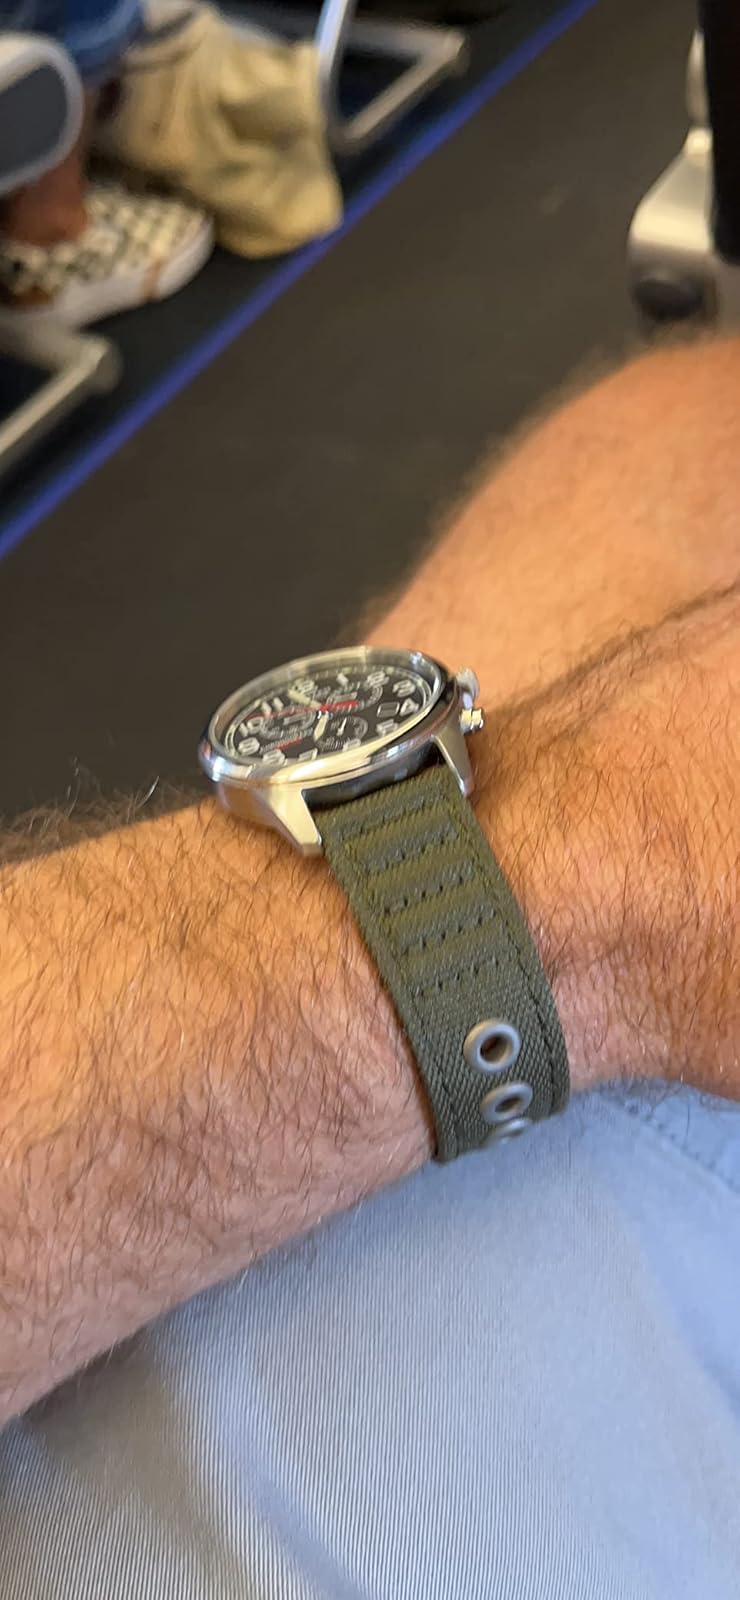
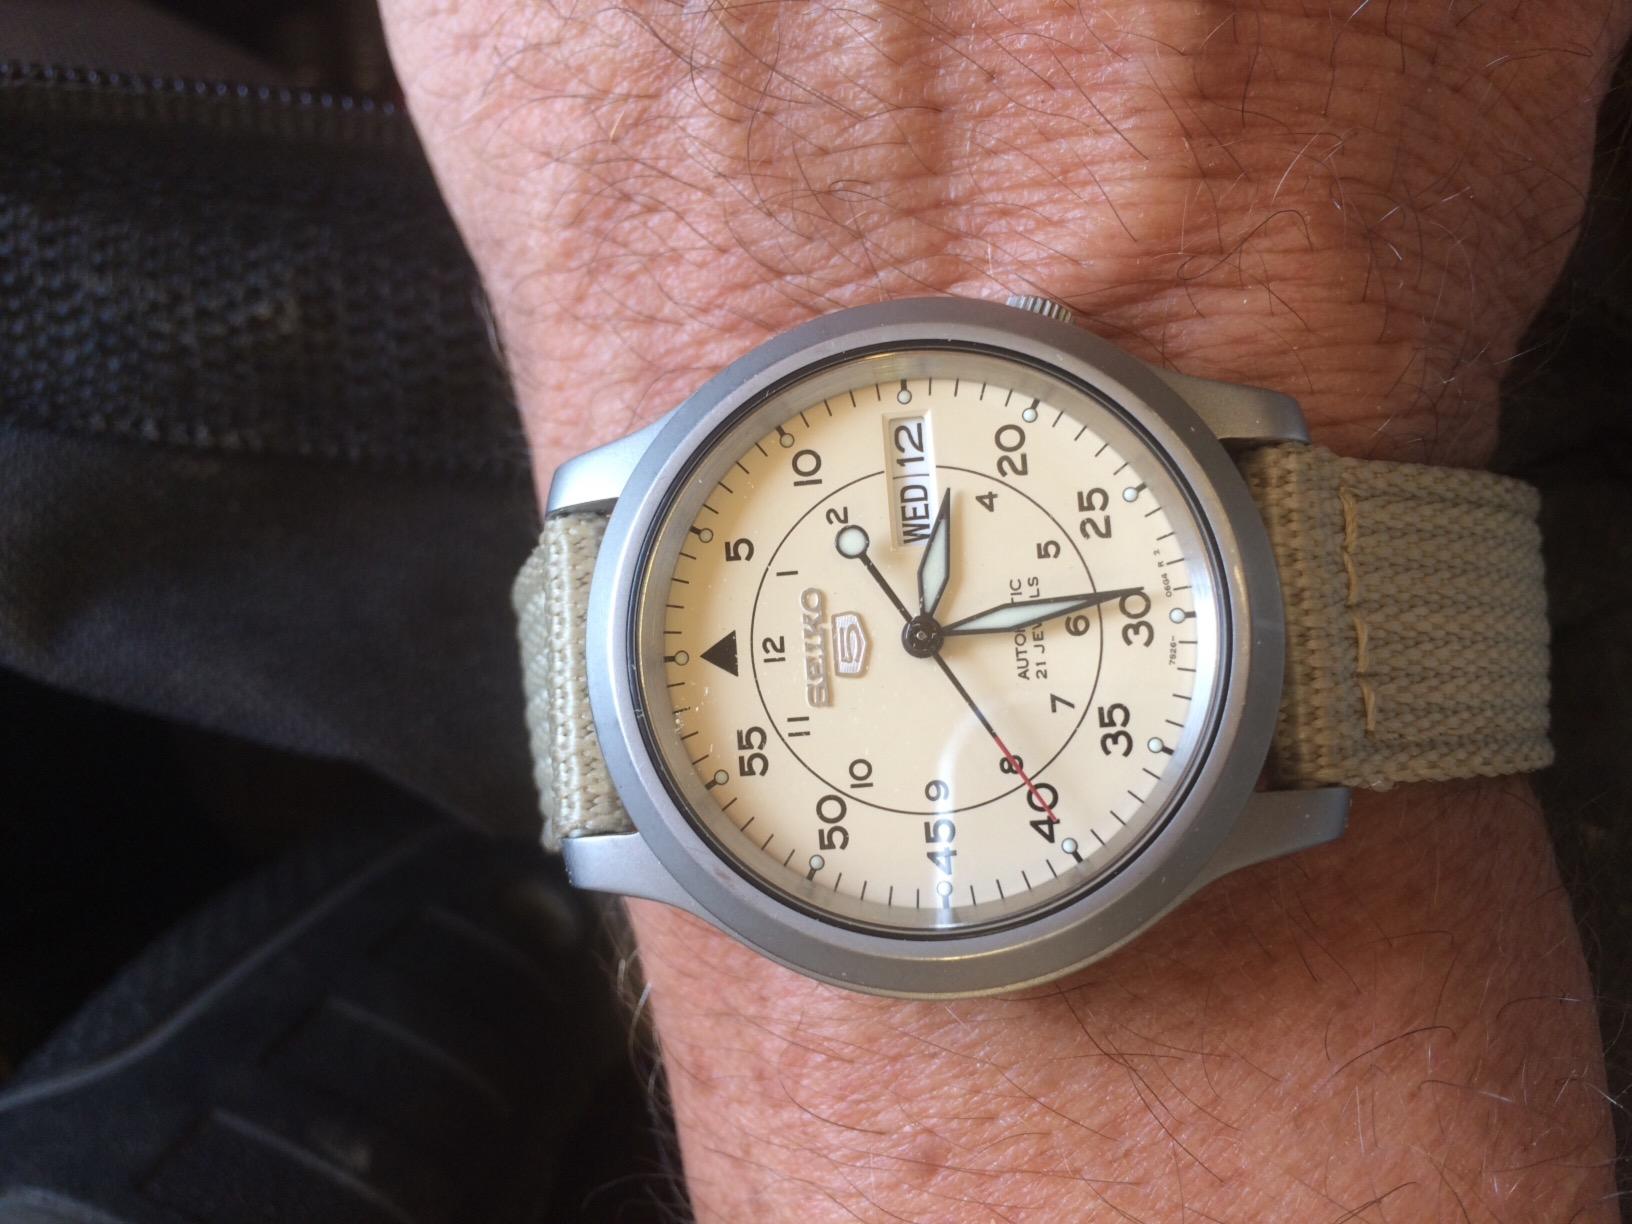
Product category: accessories_watch
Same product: no